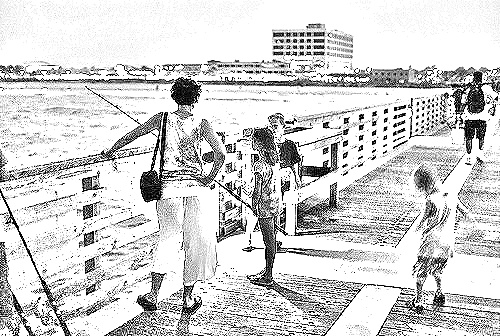
Portrait style: Sketch Portrait